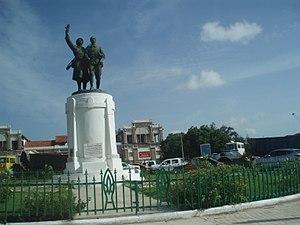
Cet article recense les monuments et sites historiques de la région de Dakar au Sénégal.